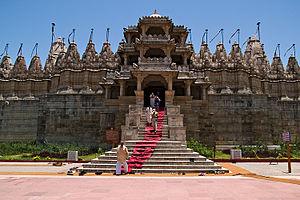
Les jaïns ont beaucoup contribué au développement des arts. Ils ont, eu égard leur nombre, accru de façon remarquable et caractéristique la réputation de l'Inde, dans plusieurs domaines artistiques.